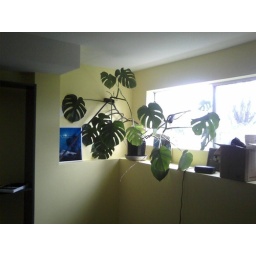
the plant in his new home